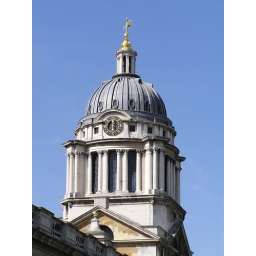
Date: 10 September 2006. Location: Greenwich. This clock tower in the Greenwich complex has a compass as its clock.